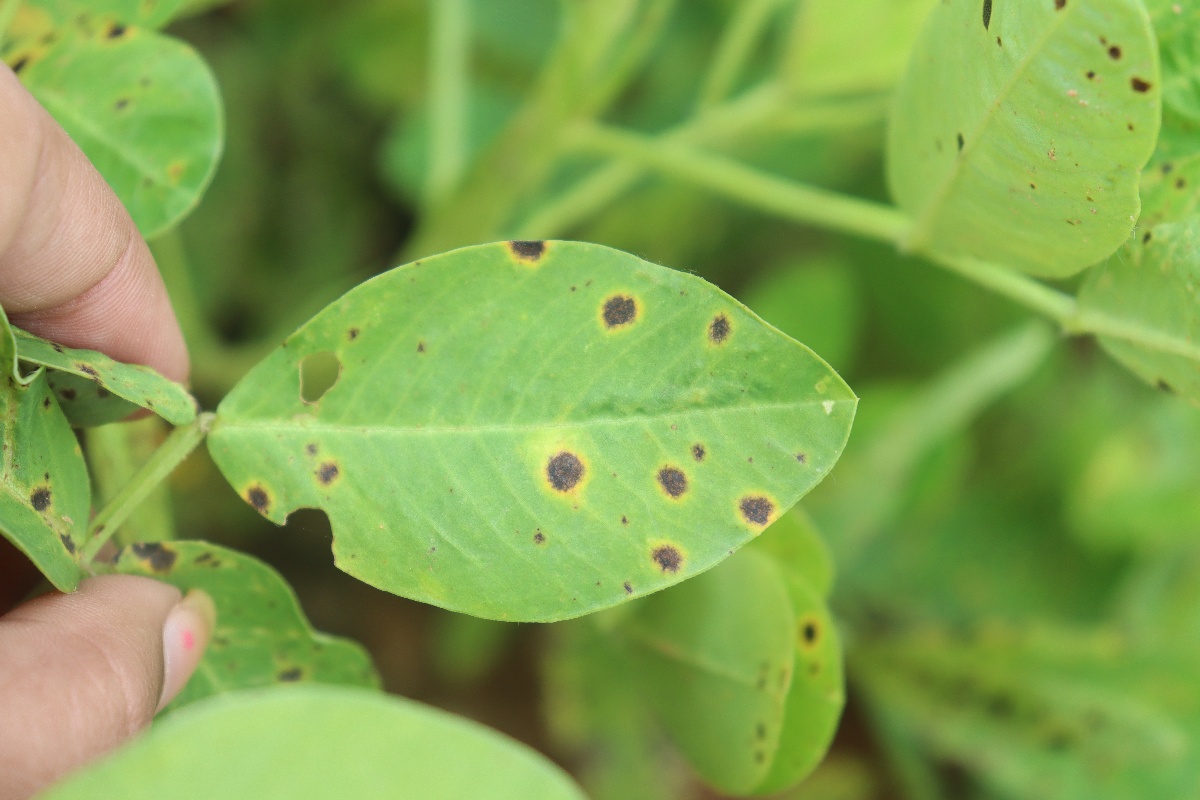
Label: late leaf spot